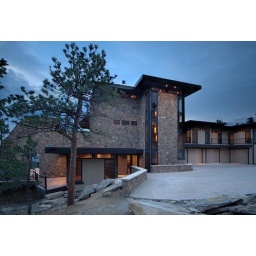
mountain house in Evergreen.